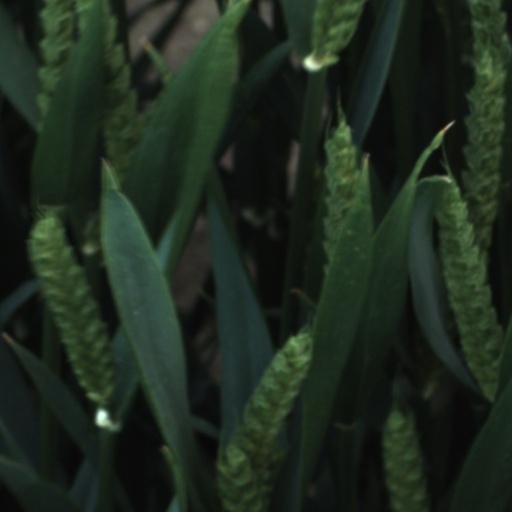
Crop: wheat